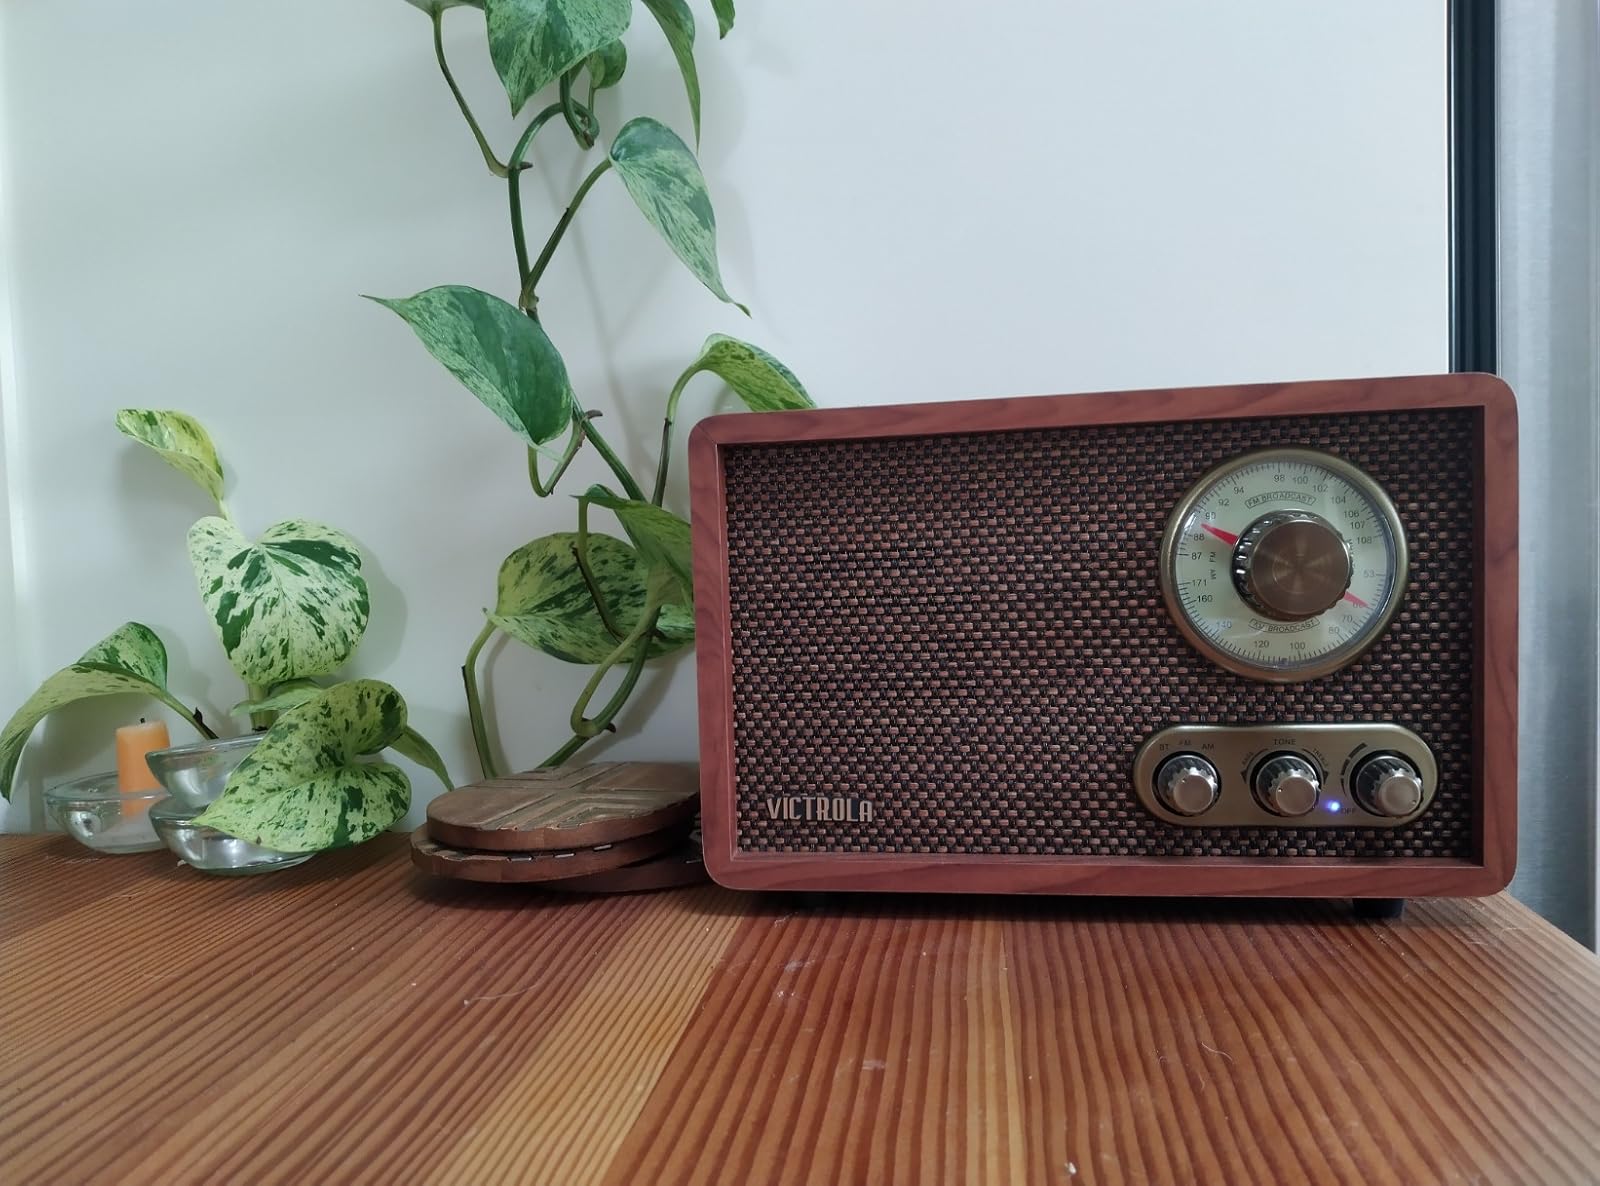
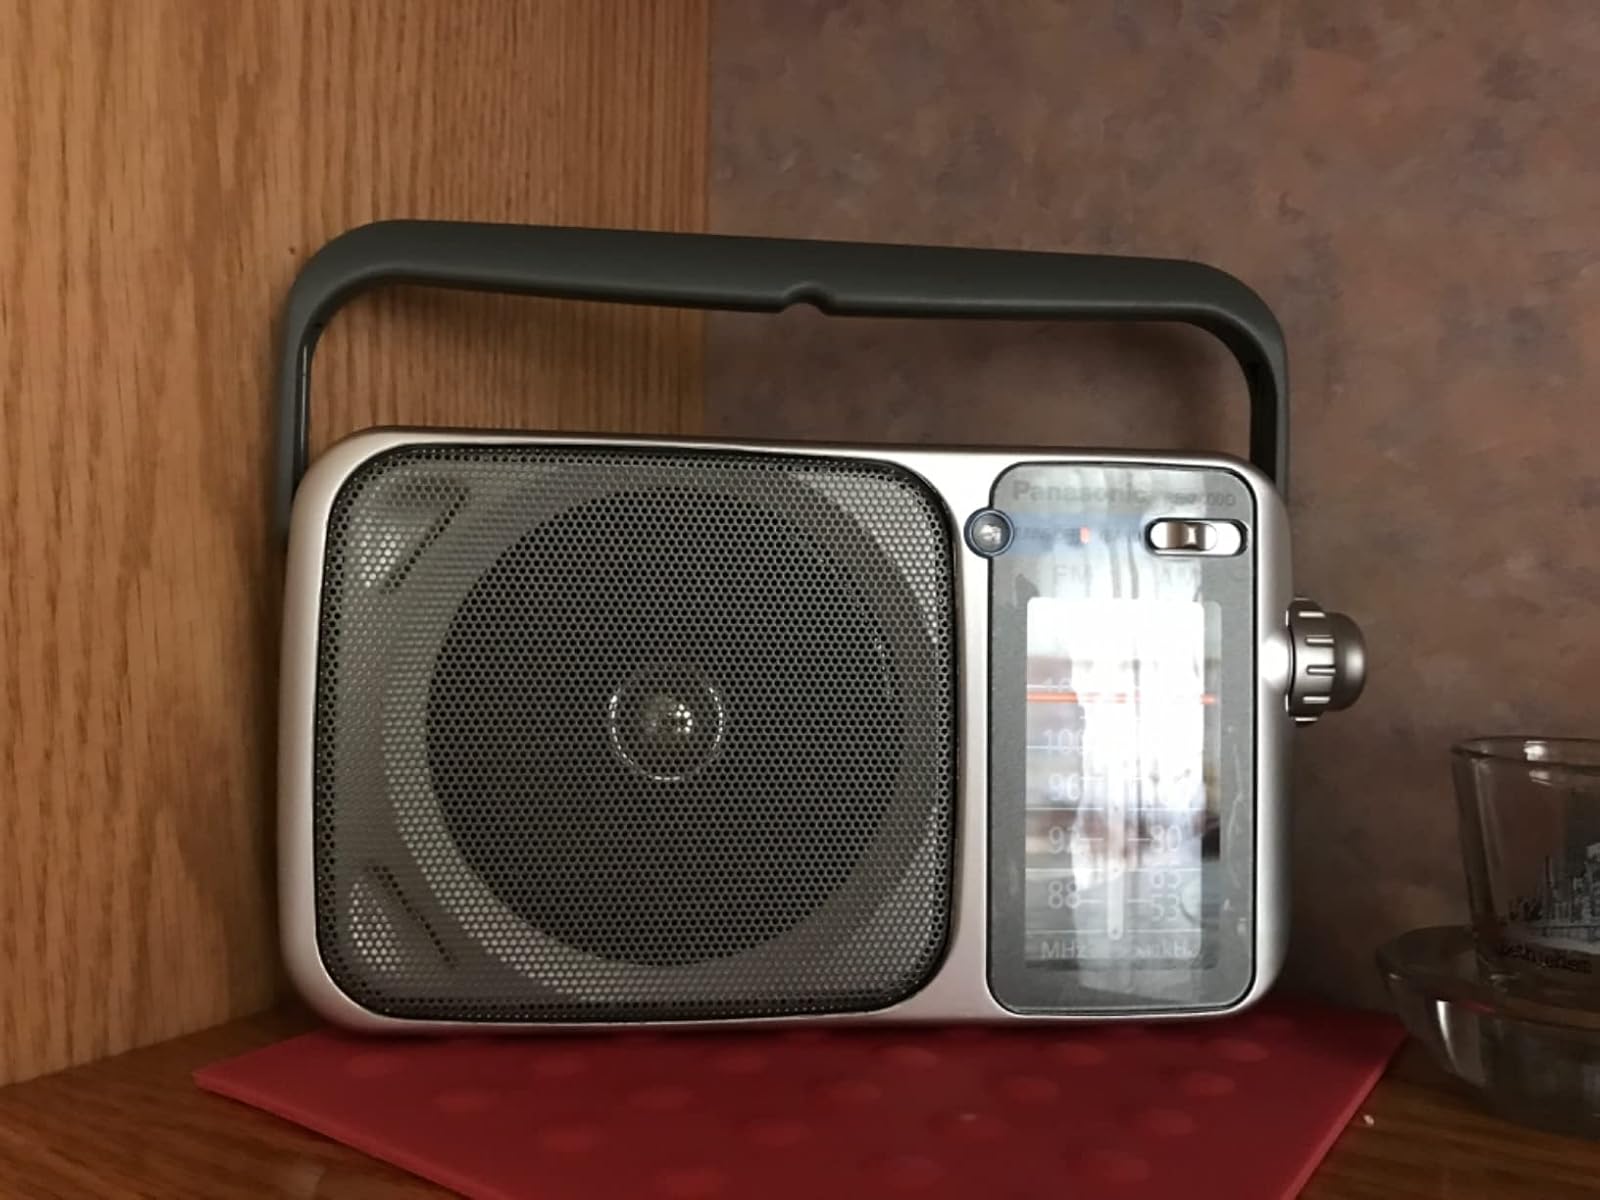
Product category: radio
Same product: no